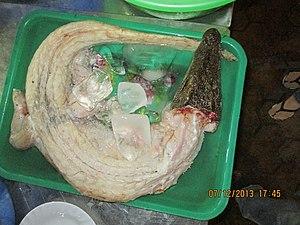
Les Crocodiles constituent une sous-famille de crocodiliens de la famille des crocodilidés.